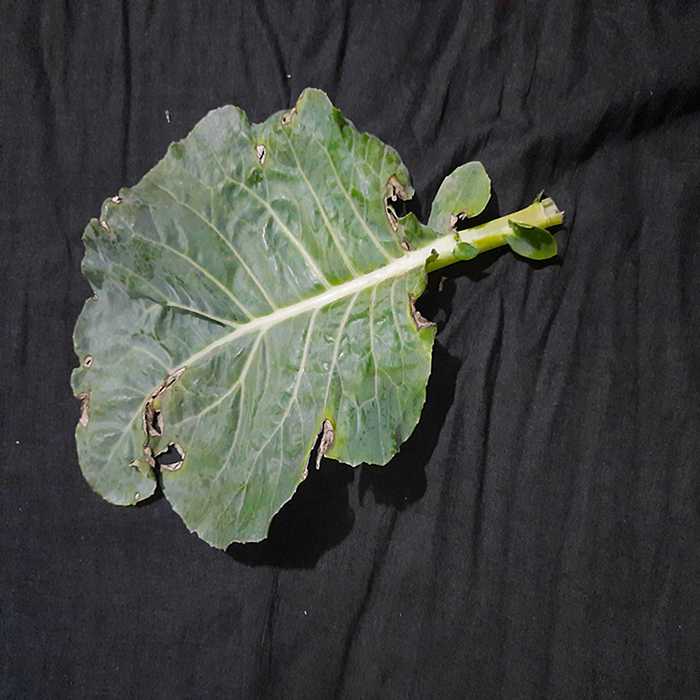
Plant: Cauliflower
Label: Downy mildew